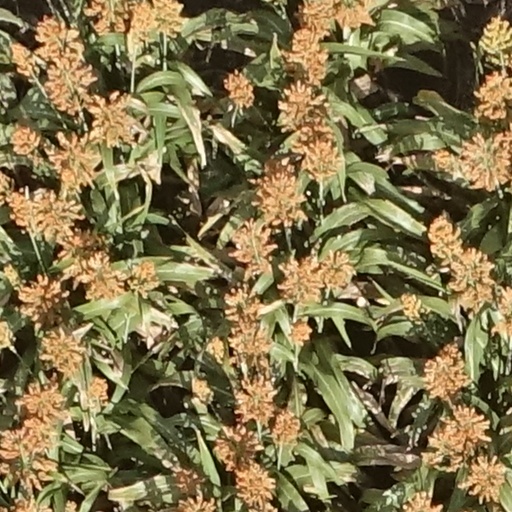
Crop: sorghum